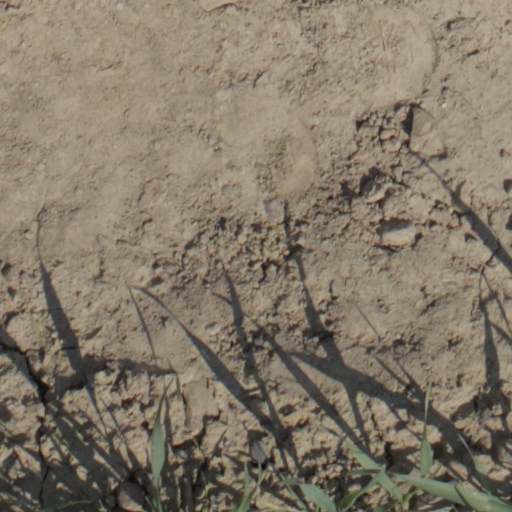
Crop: wheat